Los Angeles

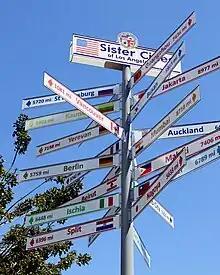
A sign near LA City Hall displaying Los Angeles' sister cities

As part of the region's aforementioned creative industry, the Big Five major broadcast television networks, ABC, CBS, FOX, NBC, and The CW, all have production facilities and offices throughout various areas of Los Angeles. All four major broadcast television networks, plus major Spanish-language networks Telemundo and Univision, also own and operate stations that both serve the Los Angeles market and serve as each network's West Coast flagship station: ABC's KABC-TV (Channel 7), CBS's KCBS-TV (Channel 2), Fox's KTTV-TV (Channel 11), NBC's KNBC-TV (Channel 4), The CW's KTLA-TV (Channel 5), MyNetworkTV's KCOP-TV (Channel 13), Telemundo's KVEA-TV (Channel 52), and Univision's KMEX-TV (Channel 34). The region also has four PBS member stations, with KCET, re-joining the network as secondary affiliate in August 2019, after spending the previous eight years as the nation's largest independent public television station. KTBN (Channel 40) is the flagship station of the religious Trinity Broadcasting Network, based out of Santa Ana. A variety of independent television stations, such as KCAL-TV (Channel 9), also operate in the area.